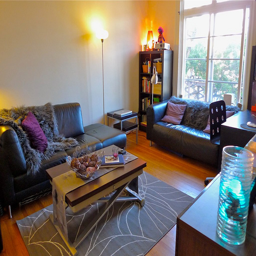
A living room with two couches and a rug.
A well decorated living room with big window.
A very well lit room with complete furnishing
A living room with two black couches and a table.
A living room near an open window has furniture and an area rug on the floor.